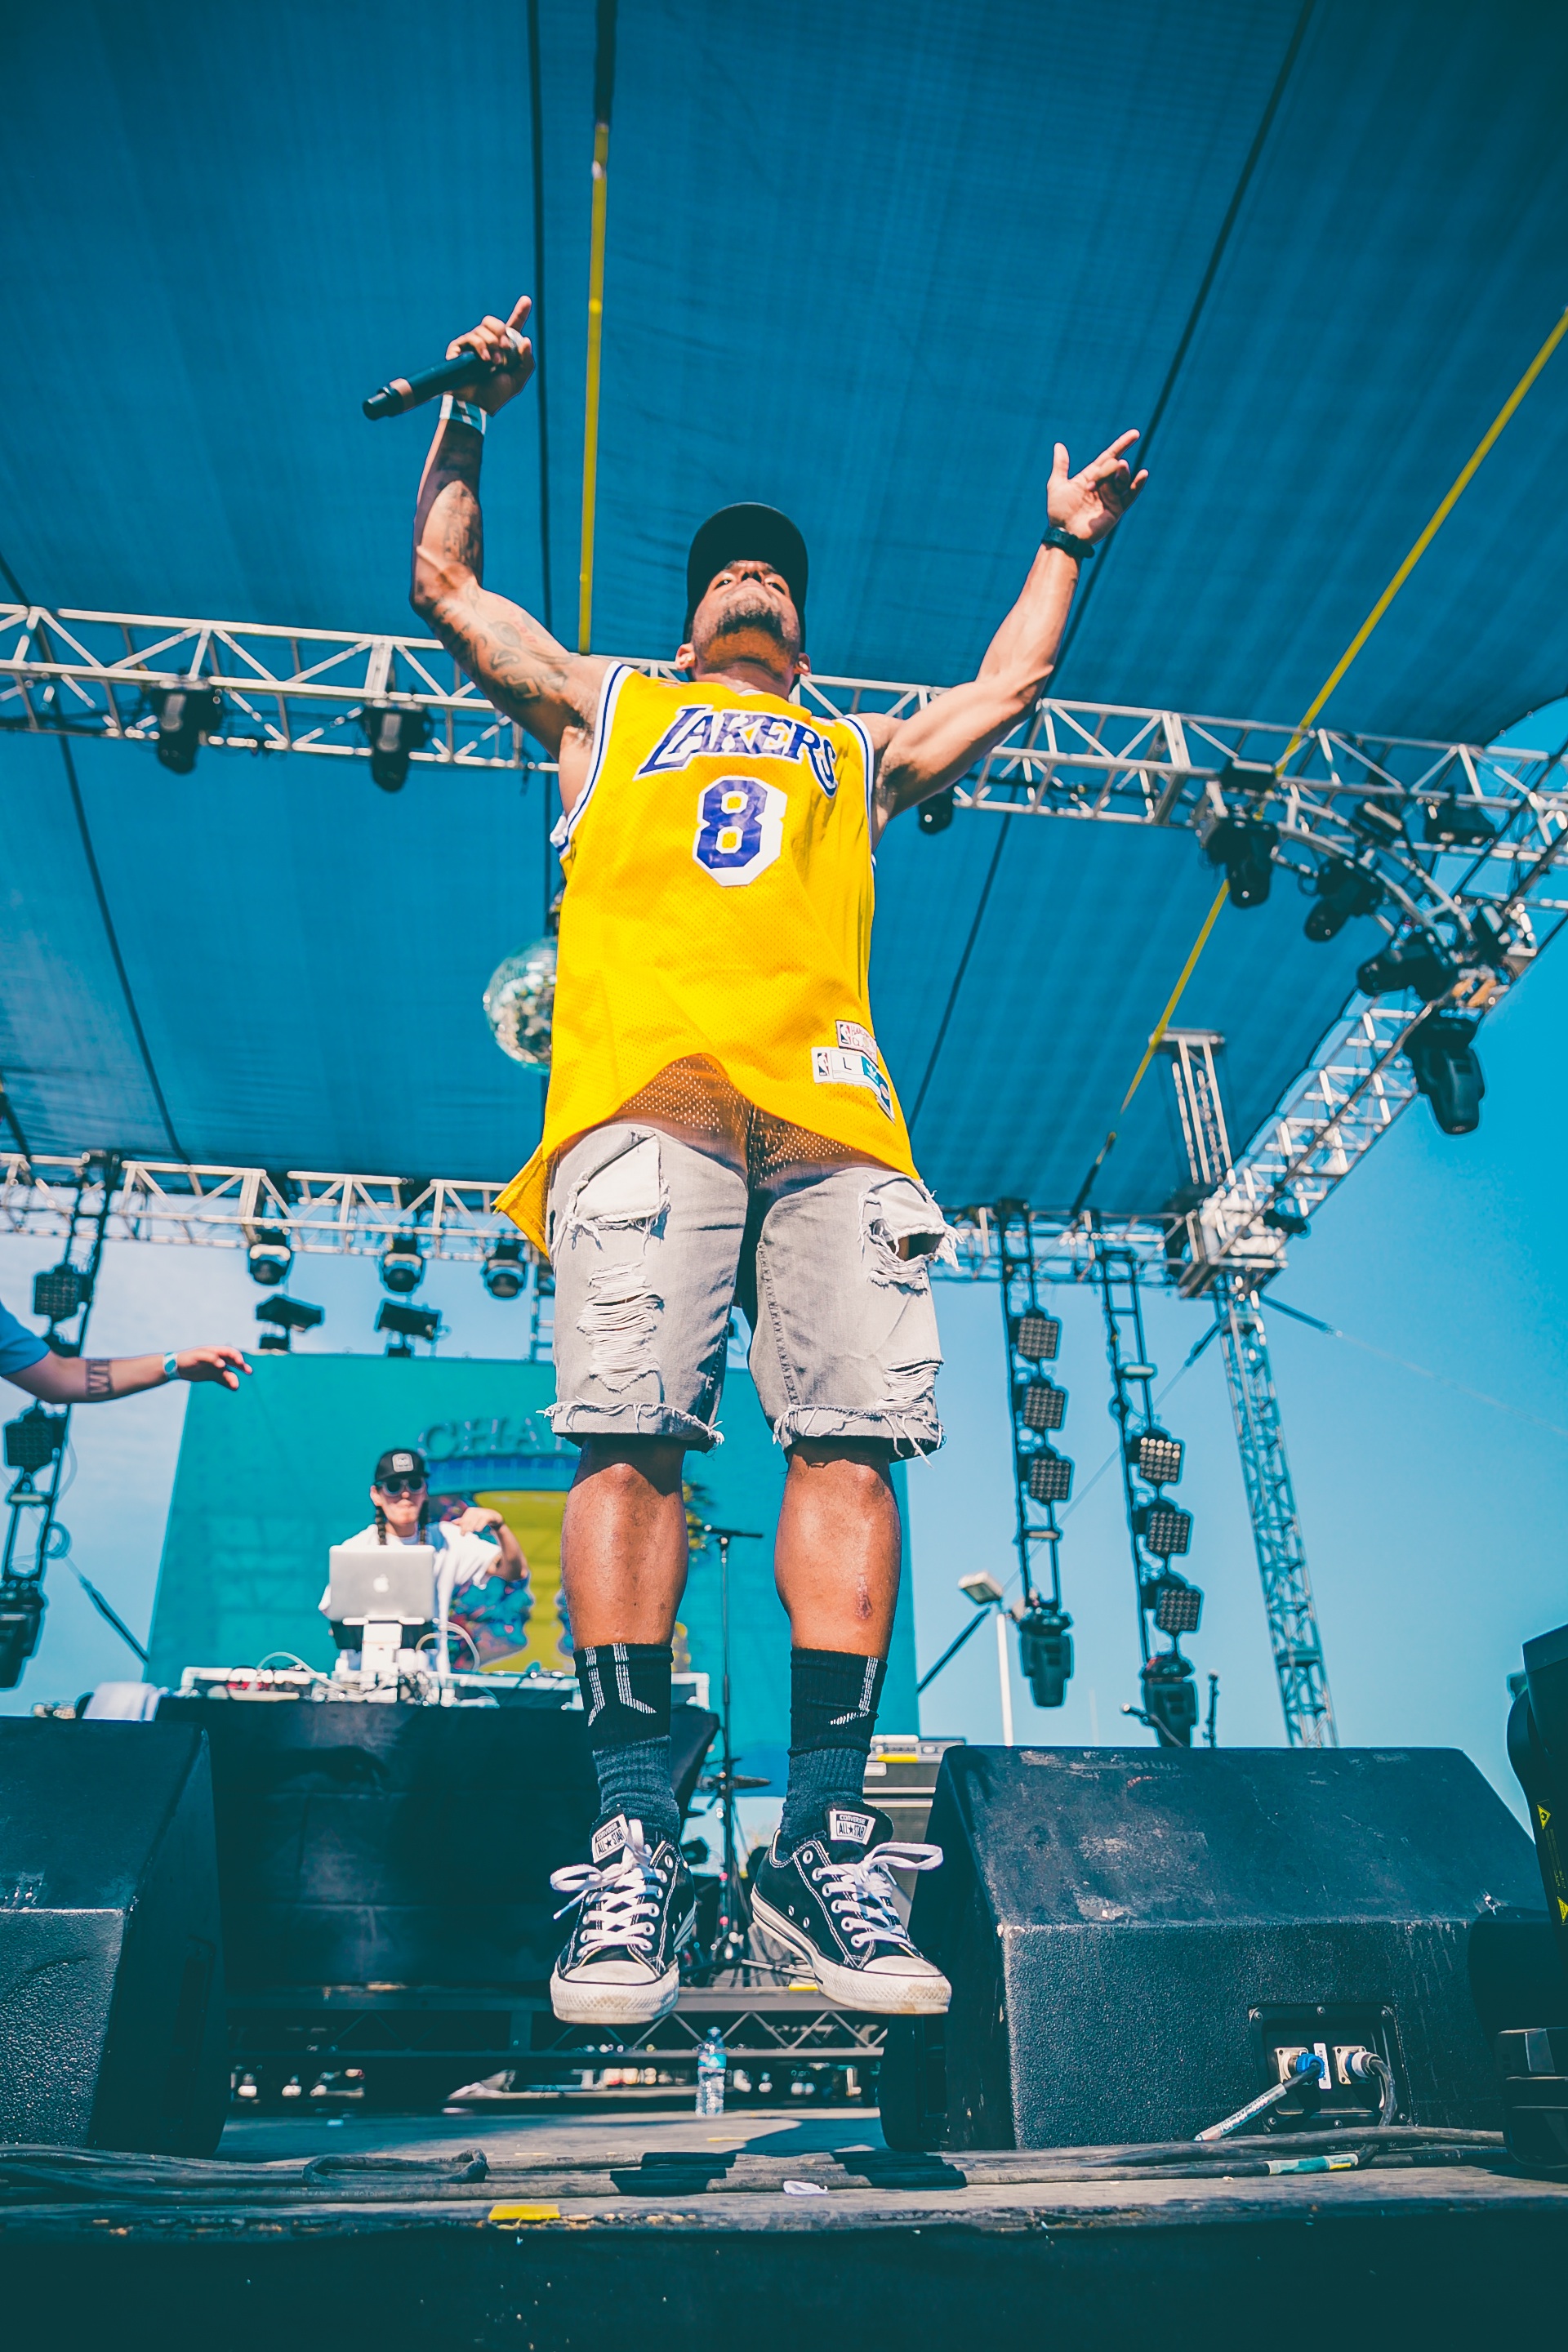
man, person, jump, concert, blue, world, stage, performance, atmosphere of earth, basketball moves